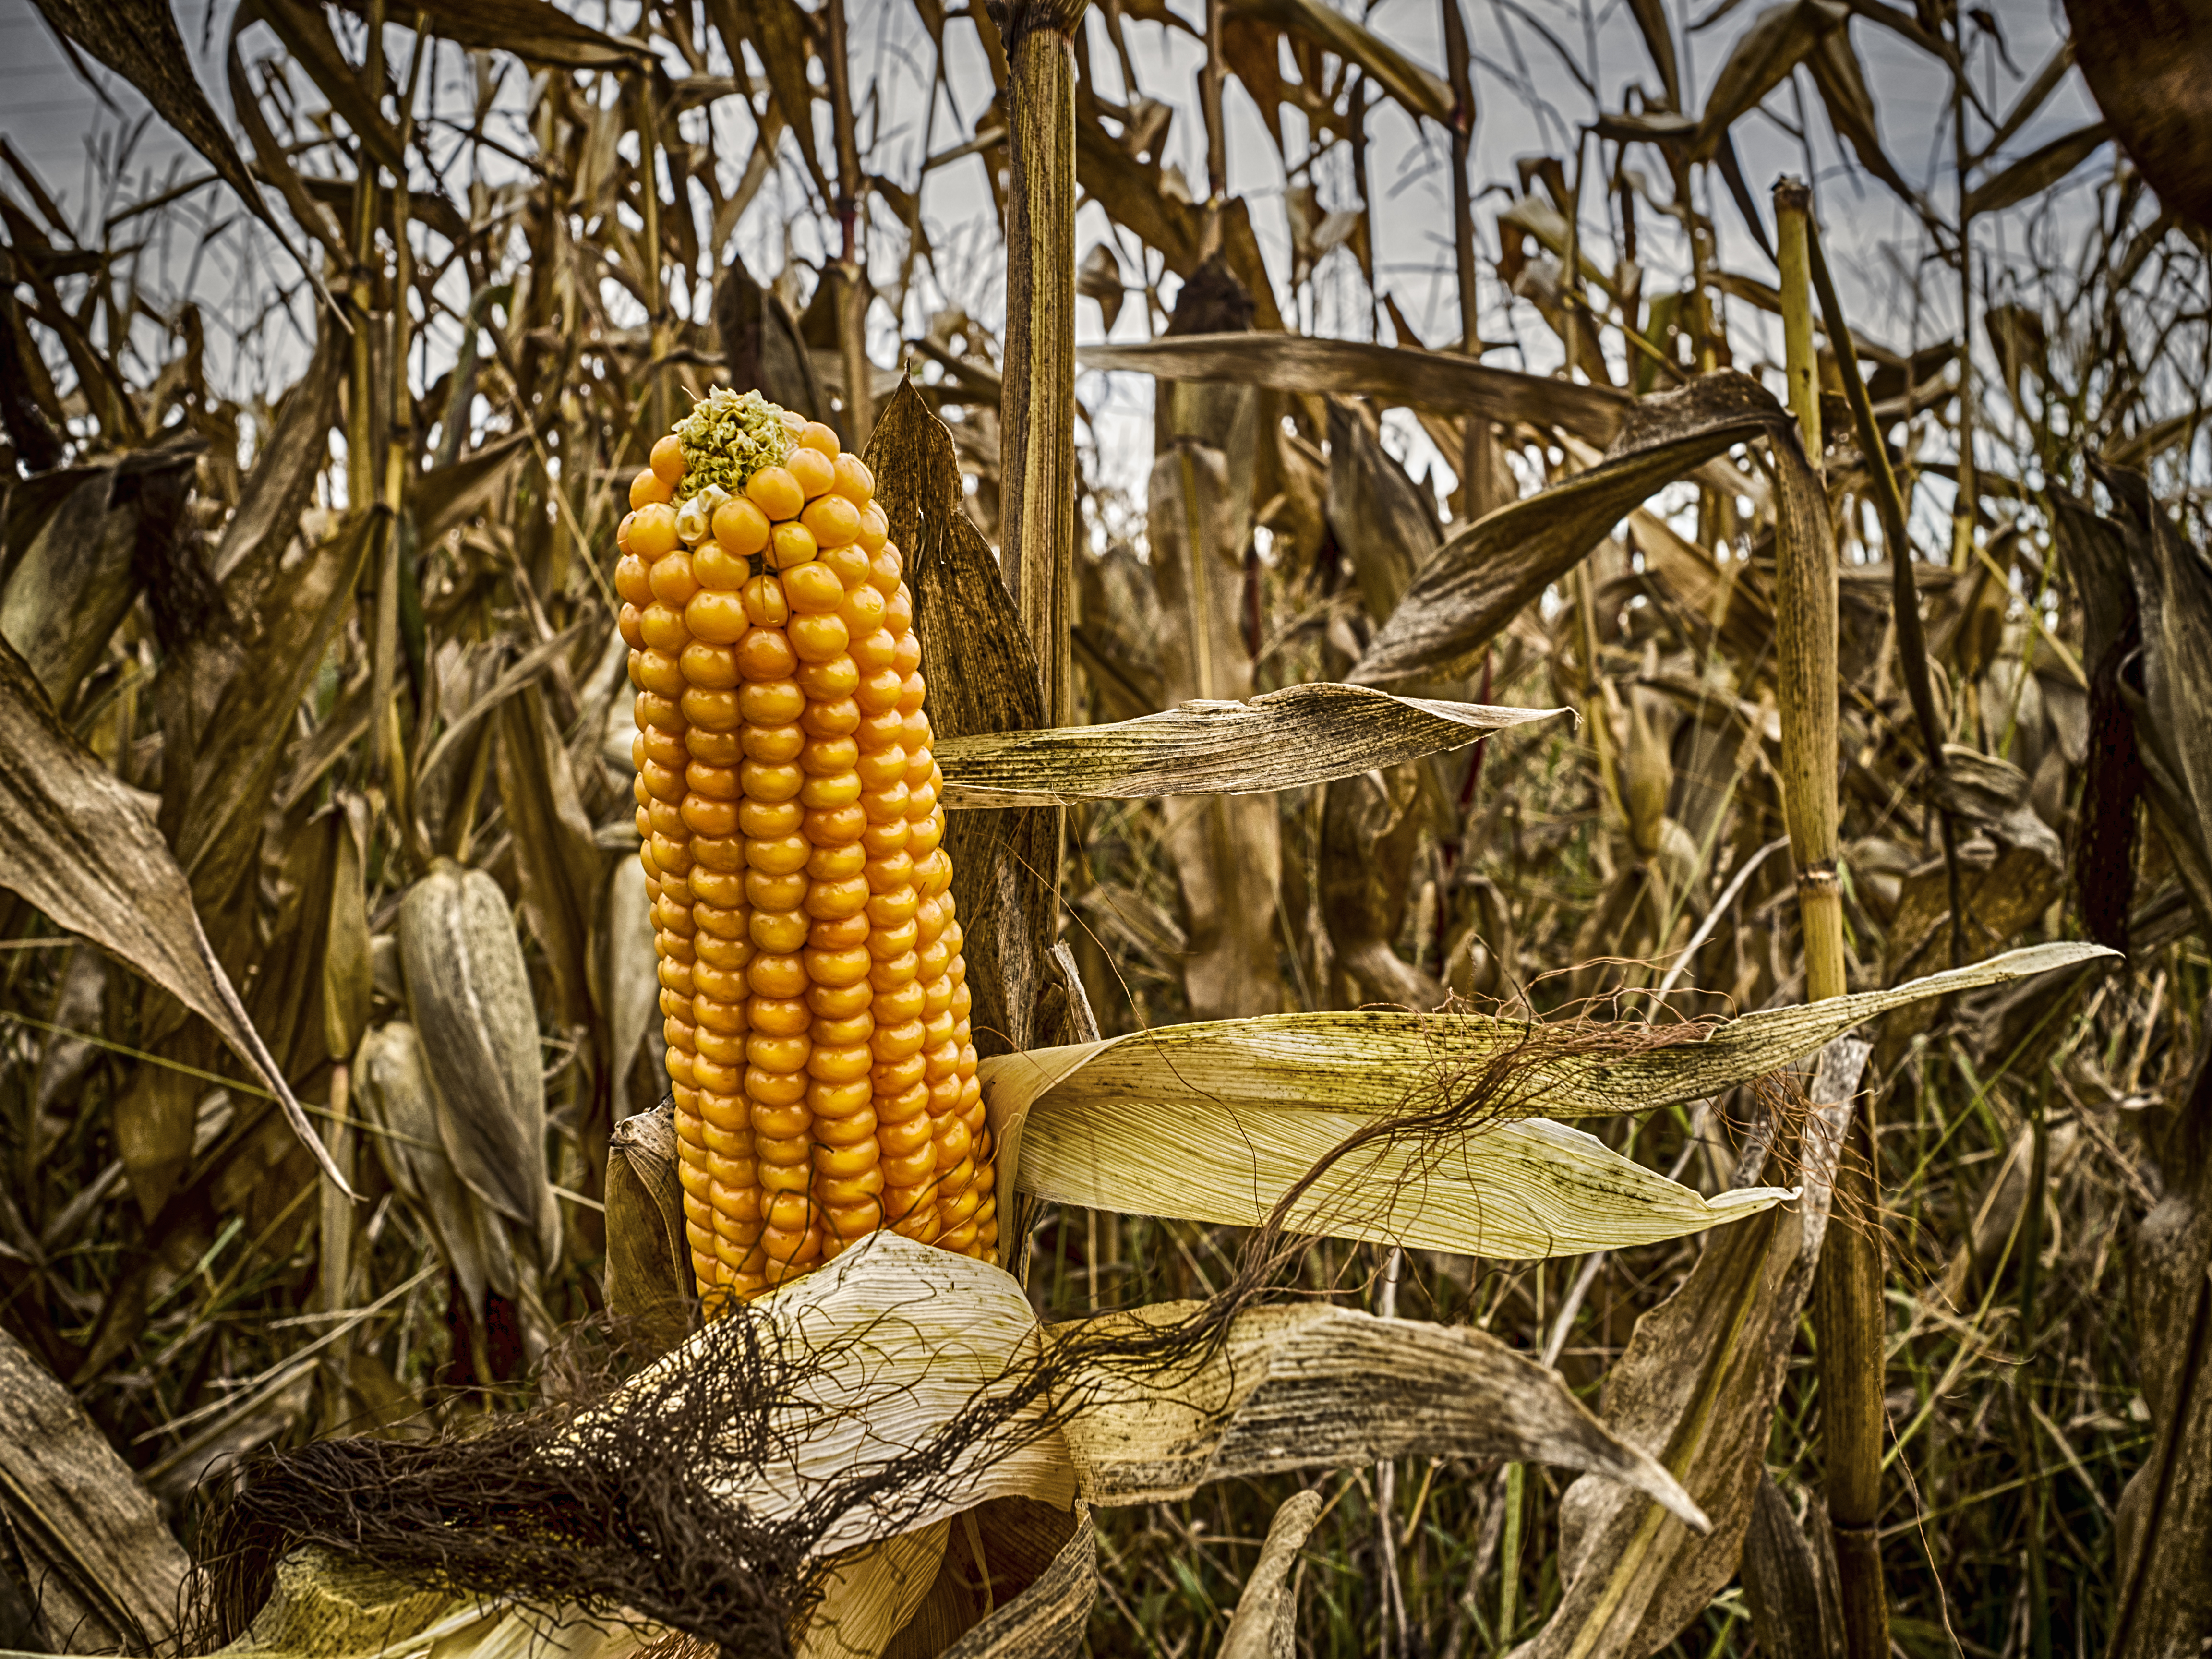
plant, food, golden, produce, crop, autumn, corn, ear, yellow, agriculture, flora, em5, olympus, omd, maize, birdfood, grass family